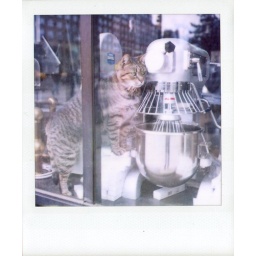
cute little guy posing for me in a kitchen supply store on Bowery